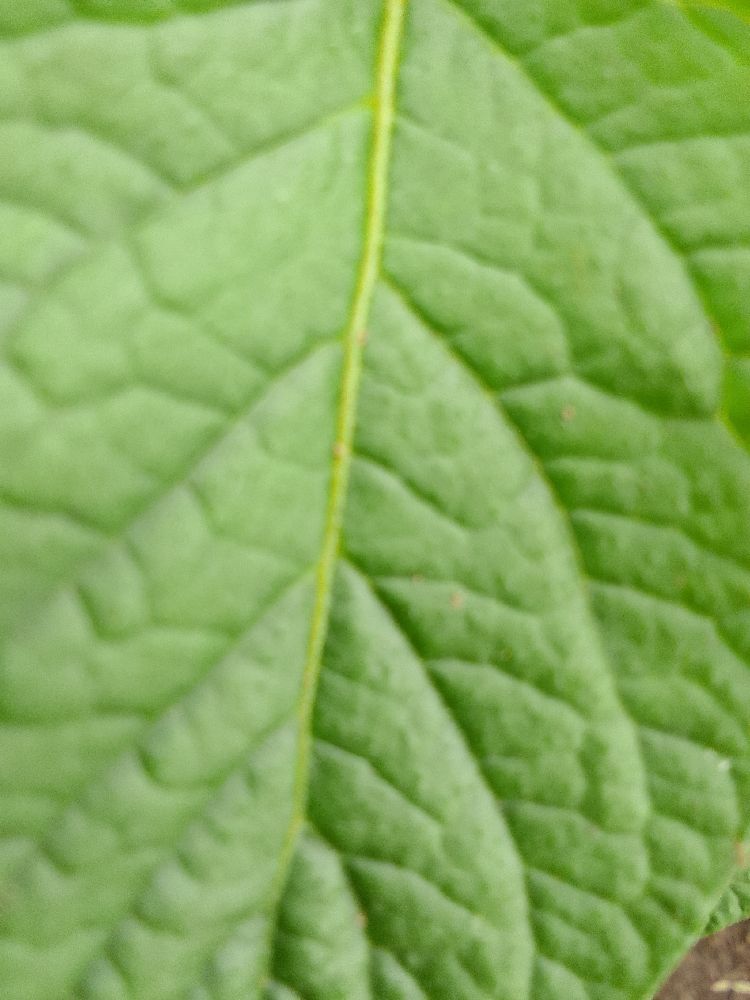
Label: Healthy